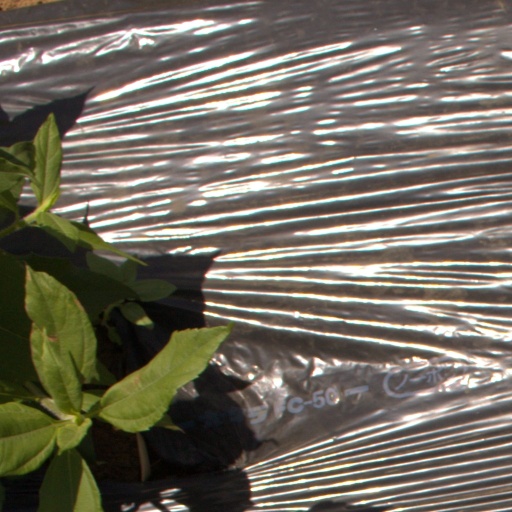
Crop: Jerusalem artichoke